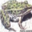
Label: frog